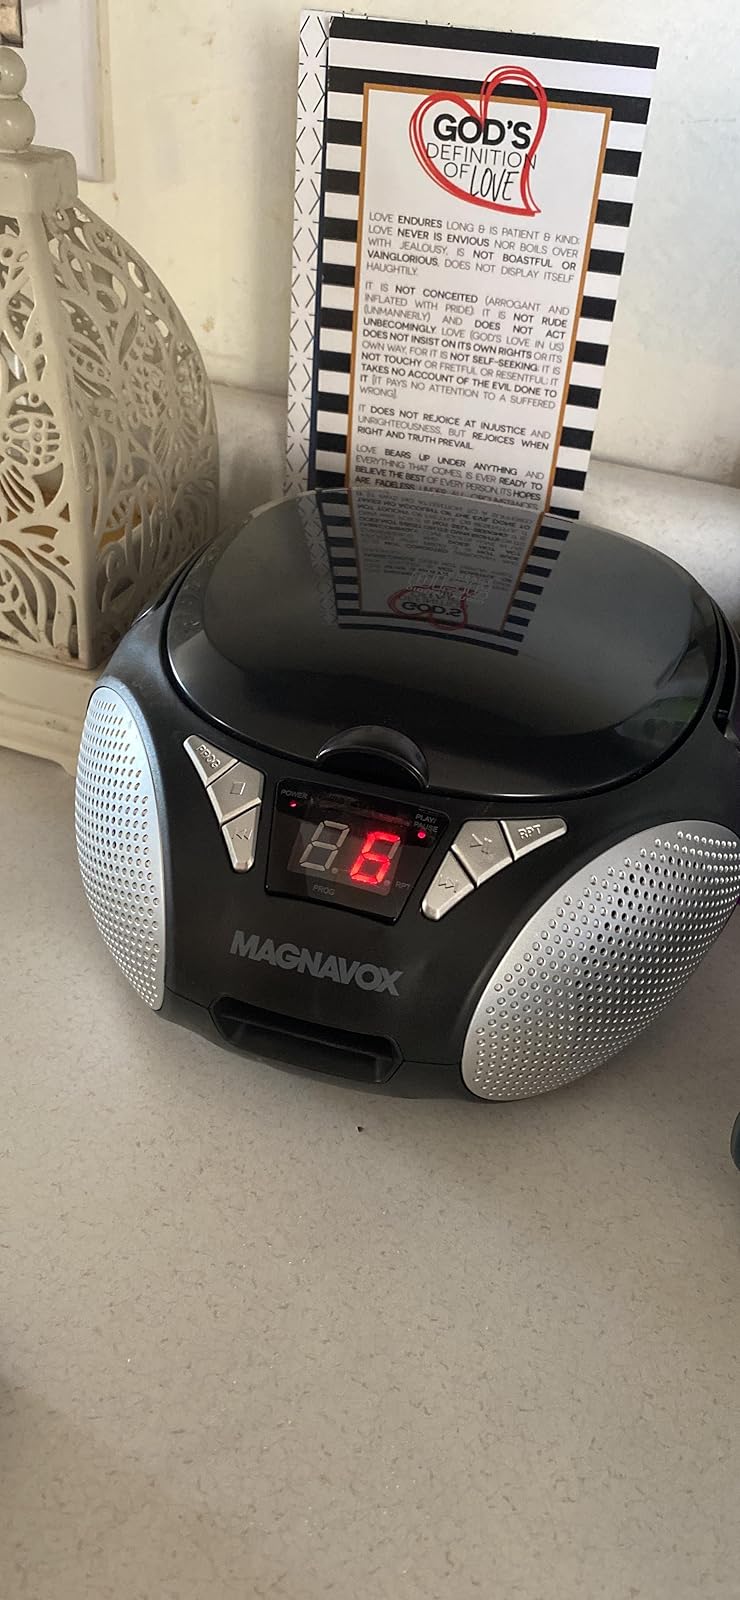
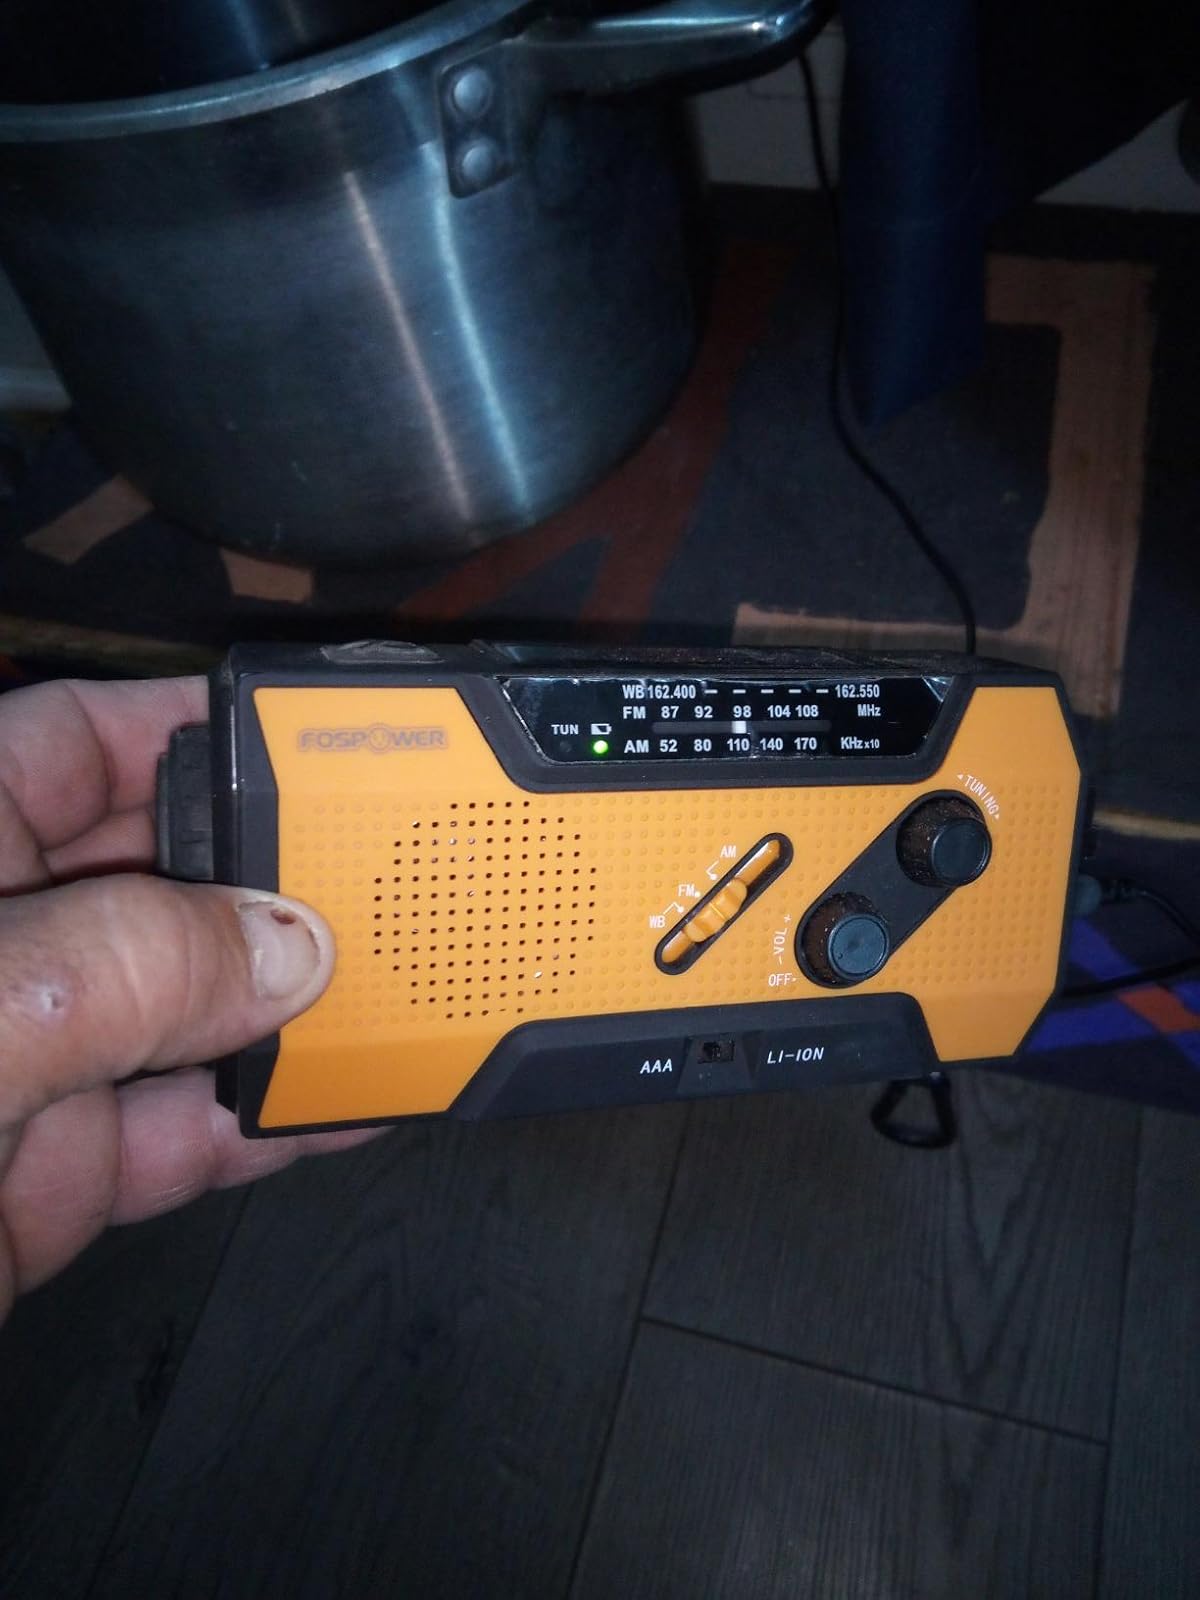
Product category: radio
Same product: no